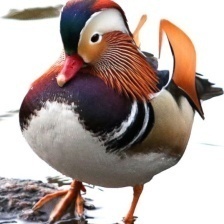
Species: MANDRIN DUCK
Scientific name: AIX GALERICULATA
ImageNet parent category: drake